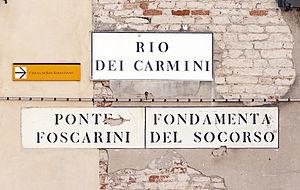
Le rio dei Carmini est un canal de Venise dans le sestiere de Dorsoduro.